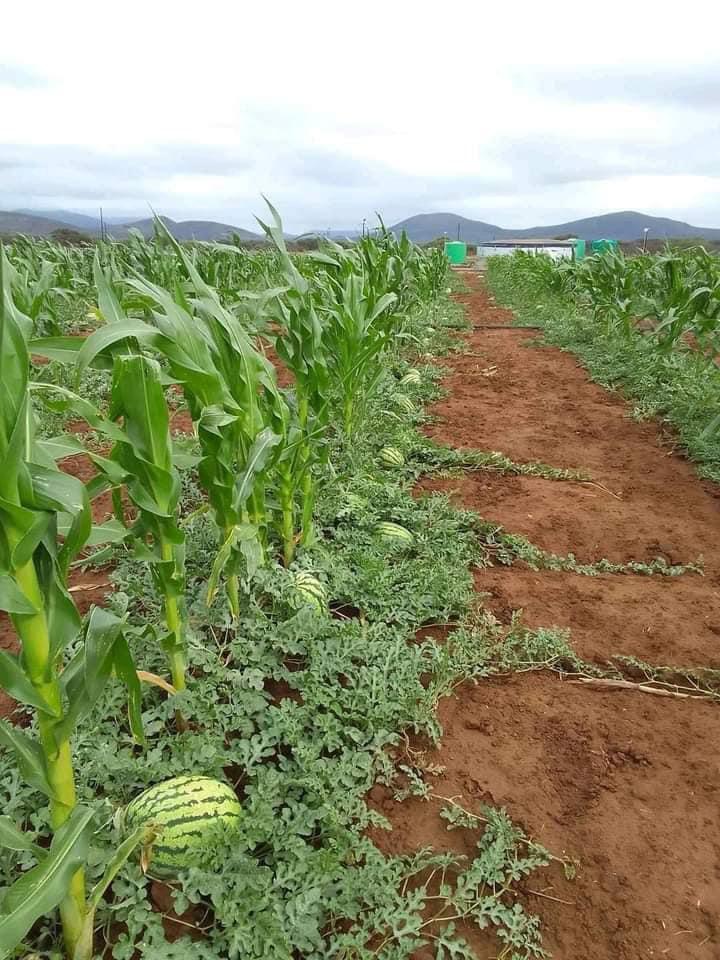
Milima, shamba la mahindi lenye matawi ya rangi ya kijani pamoja na matikiti maji, yaliyopandwa katika mistari iliyonyooka kwa ajili ya kuvunwa, kupelekwa sokoni kuuzwa.